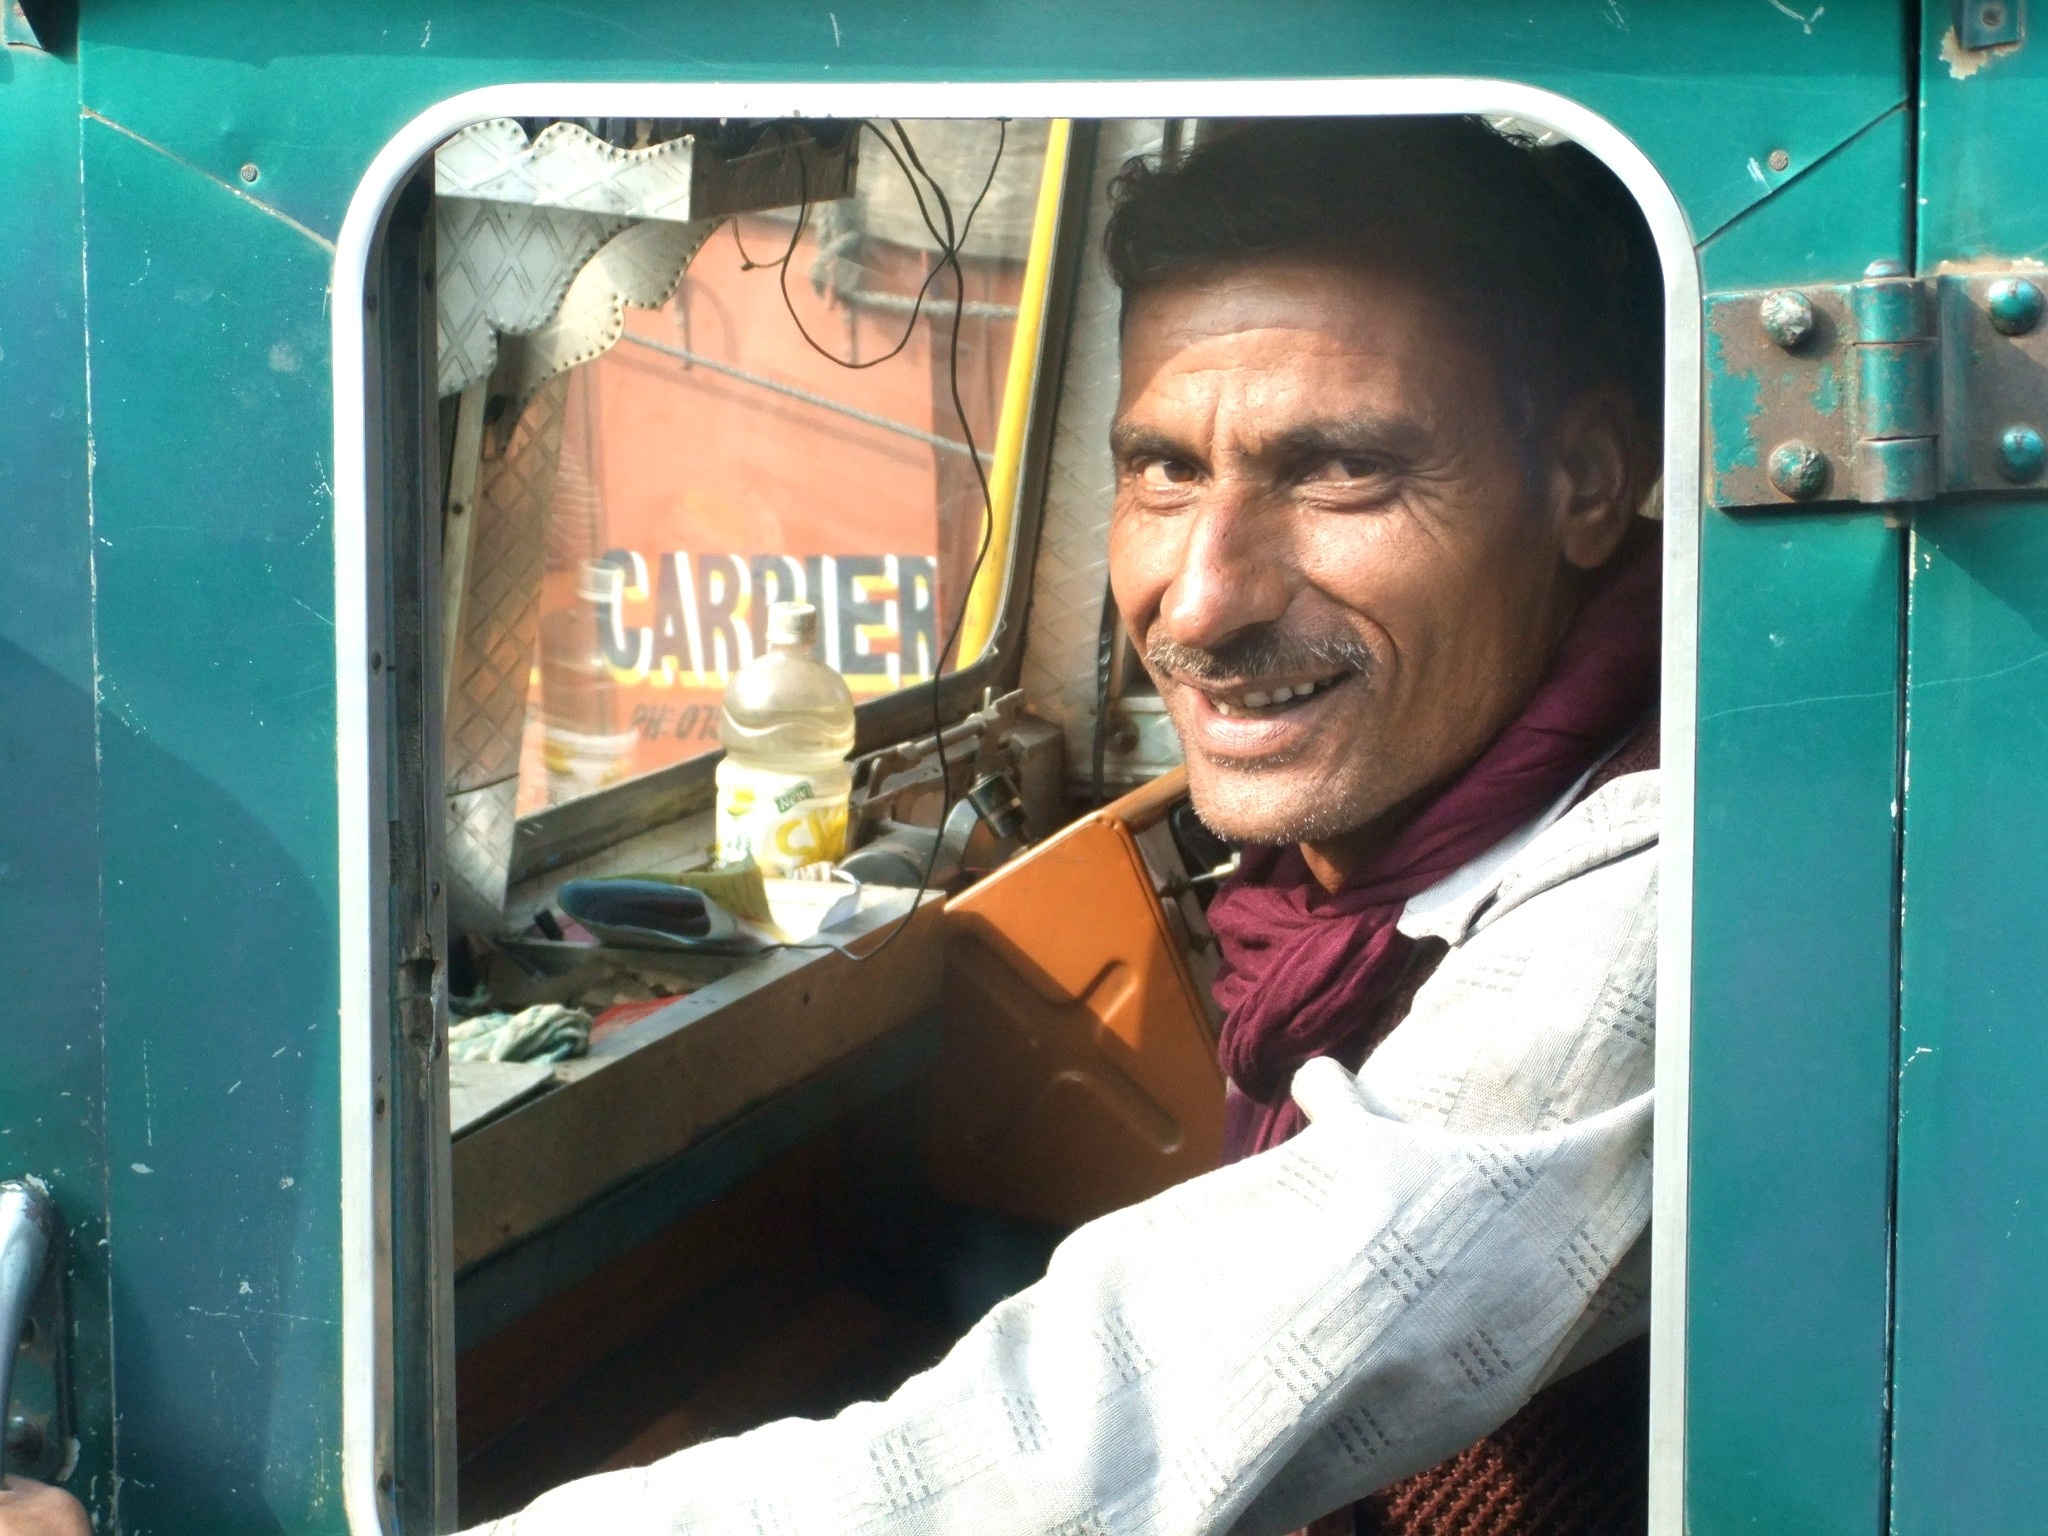
window, truck, green, vehicle, smile, azure, india, carman